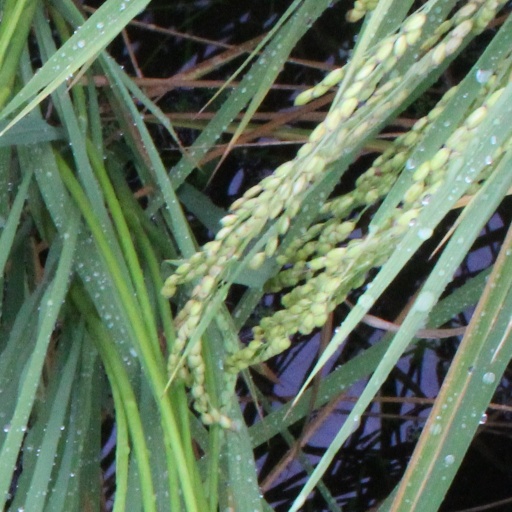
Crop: rice